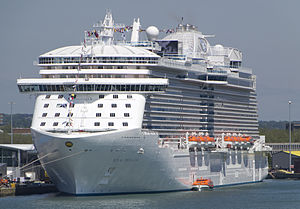
Krydstogtskibe i København 2014 / Krydstogtskibe i København 2014
Royal Princess i Southampton i 2013
Krydstogtskibe i København 2014 er en oversigt over de krydstogtskibe, der lagde til kaj i Københavns Havn i krydstogtsæsonen 2014, der startede den 7. april og sluttede den 17. oktober. Jule-anløbene omfattede to anløb hhv. den 14. og 23. december. Oversigten er baseret på den liste, som er offentliggjort på Copenhagen Malmö Ports hjemmeside.